Maputo City Hall

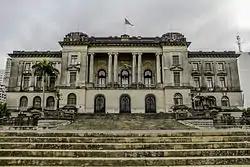
Maputo City Hall

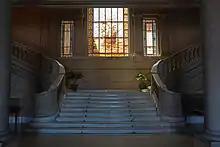
Entrance hall of the city hall

Maputo City Hall or Municipal Council Building of Maputo (Portuguese: "Edifício do Conselho Municipal de Maputo") is the seat of the local government of the capital of Mozambique. The neoclassical building is located at the head of "Praça da Independência" (Independence Square), and was erected in 1947.